Antonio Boggia

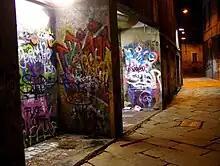
Current photo of Via Bagnera in Milan where Antonio Boggia lived and where he died.

His execution was carried out on 8 April 1862, not far from the bastions between Porta Ludovica and Porta Vigentina. It was the last death sentence given to a civilian in Milan until the Second World War. In fact, the death penalty was abolished in 1890 by the Zanardelli Code. Boggia's body was decapitated and his body was buried in the cemetery of Gentilino, close to the bastion of Porta Ludovica while his head was put on display in the anatomy lab of the , by request of Dr Pietro Labus and later given to the Father of Criminology, Cesare Lombroso, who, with great clamour, published confirmation on his theories of those 'born delinquent'.